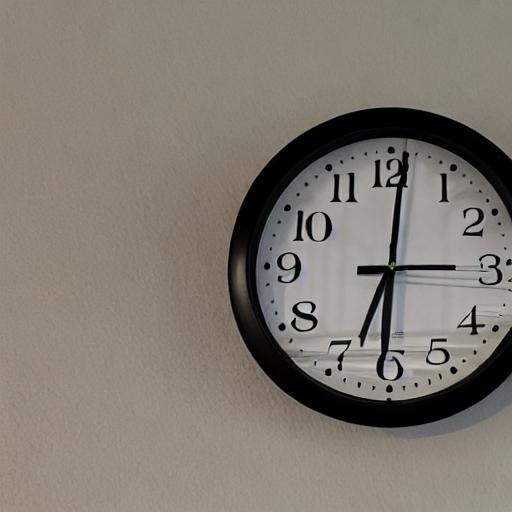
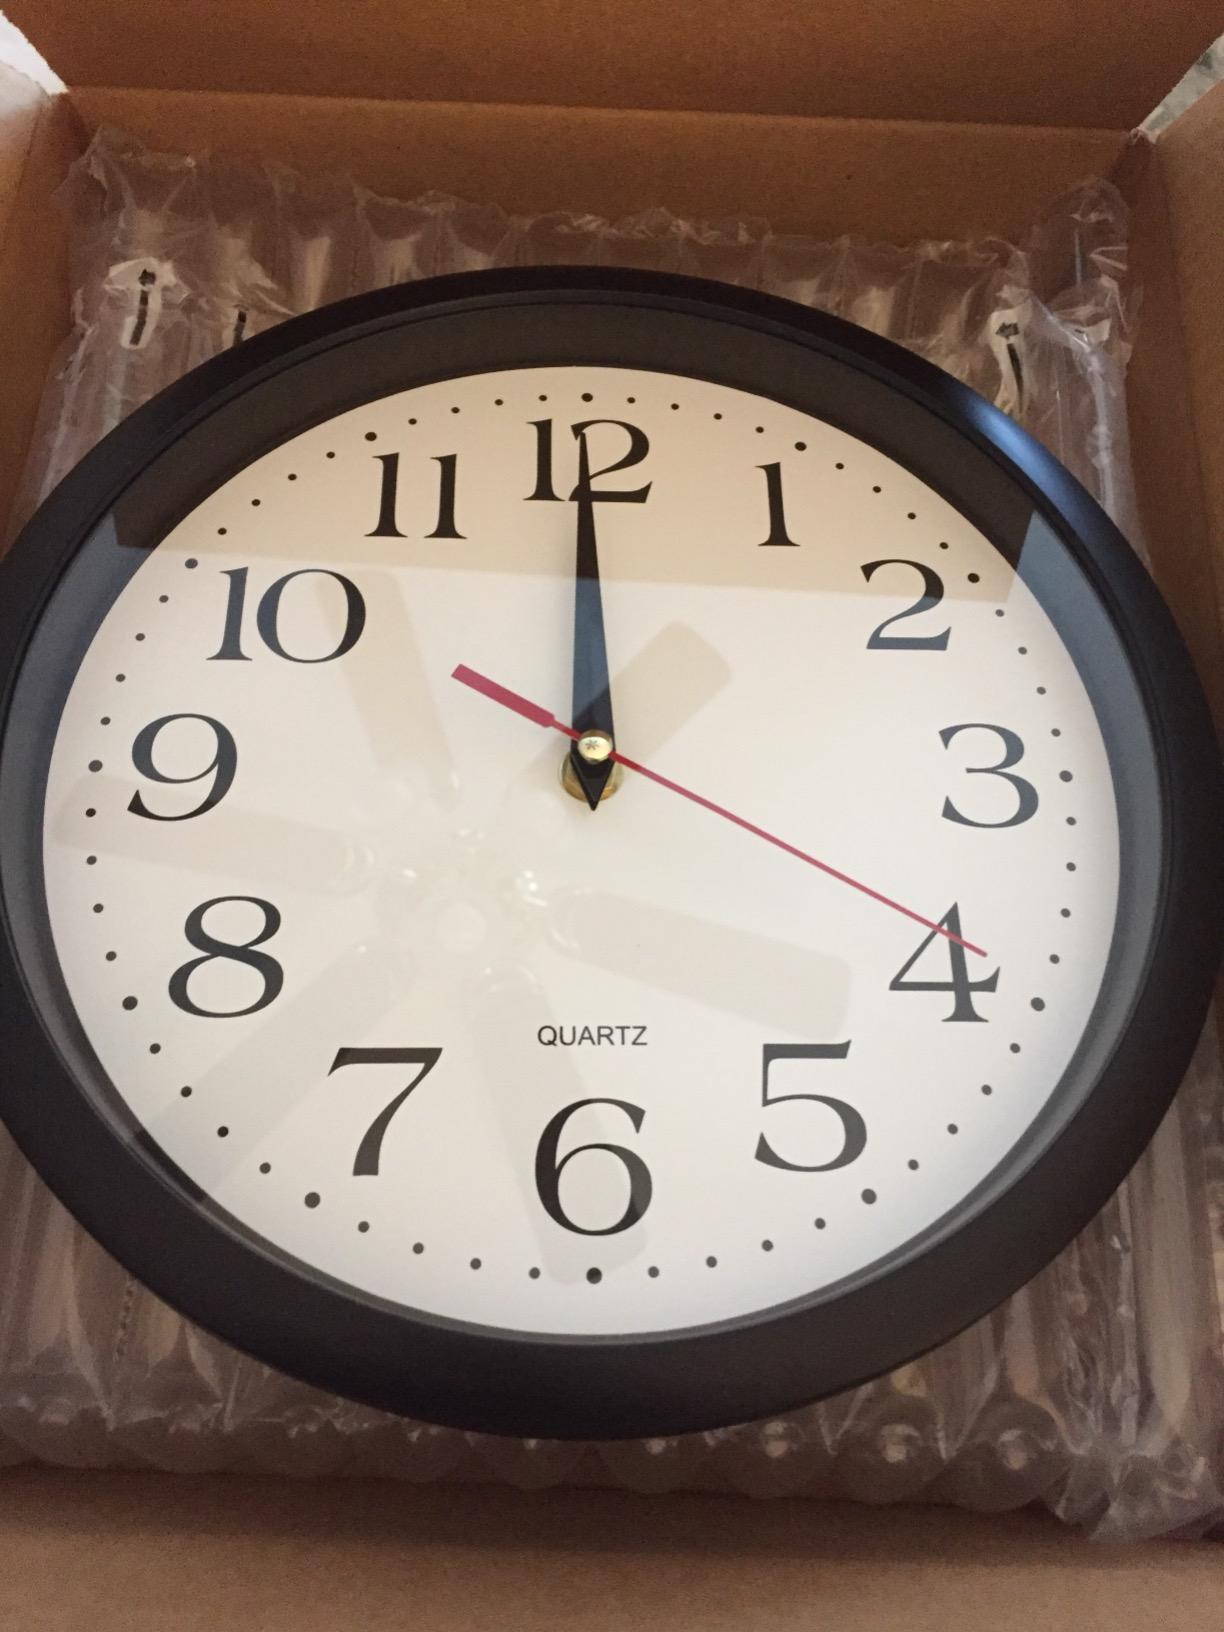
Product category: clock
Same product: no